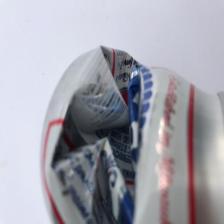
Label: cans